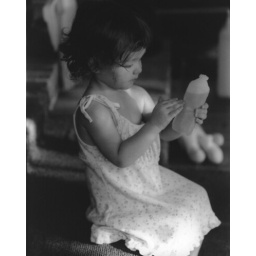
Shelby in black and white